Grand Finale (RuPaul's Drag Race season 10)

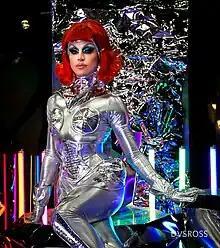
Aquaria

All of the contestants return for the live grand finale. Monét X Change is announced as the season's Miss Congeniality. RuPaul then announces that the final four contestants will take part in a lip-sync tournament for the win.